Motorola i920/i930

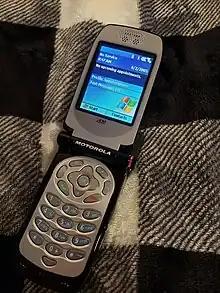

Both the i920 and the i930 were released for use with Sprint Nextel's iDEN Network, marketed as a phone that Sprint Nextel iDEN customers can take without having to resort to an alternate phone number outside the Continental US. In the past, world travellers subscribing to Nextel iDEN Services generally have to carry an alternate phone (i.e. the V180) to roam around the world. With the i920 or the i930, one phone, one phone number can be used at any part of the world which has a GSM network. The phone won't be made available to either Boost Mobile or Southern Linc networks, given that Boost Mobile is a prepaid service and Southern Linc is a regional carrier serving mainly Alabama and Georgia.